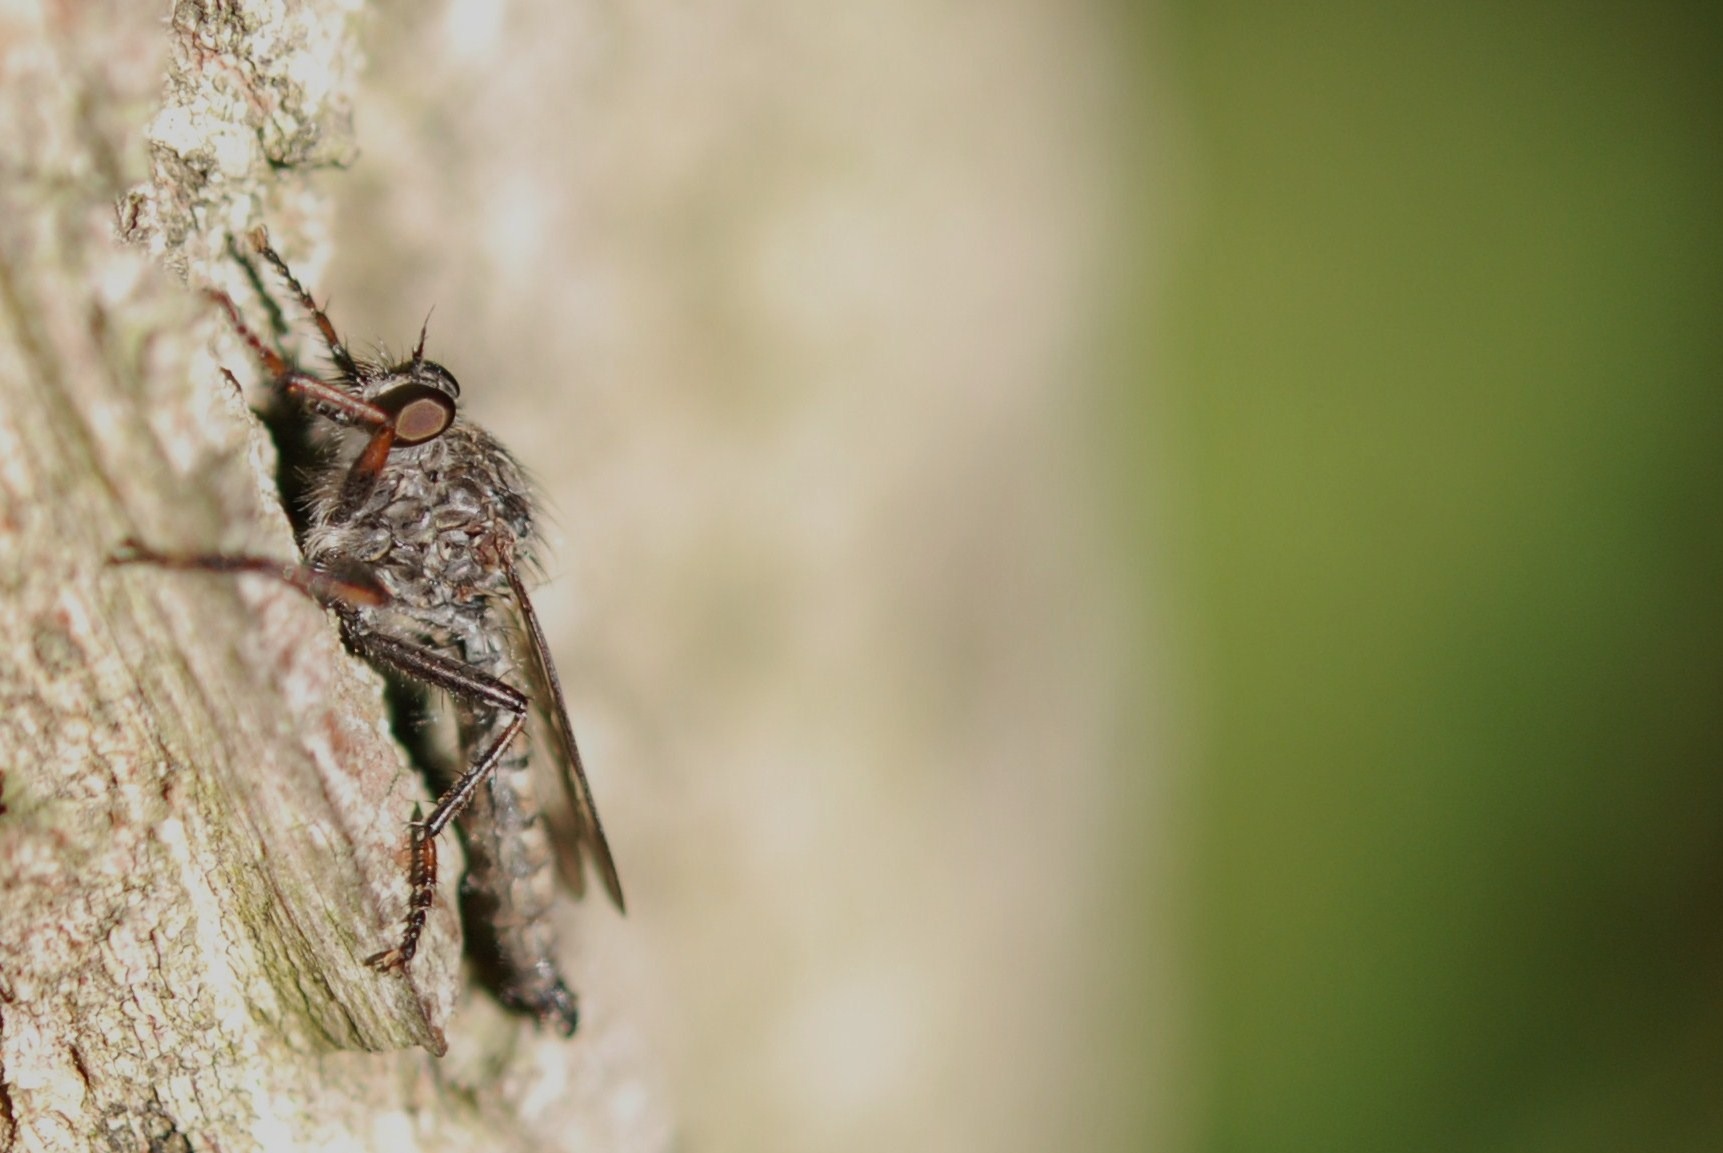
nature, branch, photography, flower, fly, green, insect, dirty, parasite, fauna, invertebrate, close up, pest, macro photography, disease, true bugs